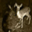
Label: deer